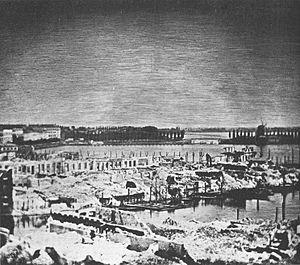
L'incendie de Hambourg ravage la vieille ville de Hambourg du 5 au 8 mai 1842. On l'appelle aussi le grand Incendie. Les flammes ont été visibles à plus de 50 kilomètres.